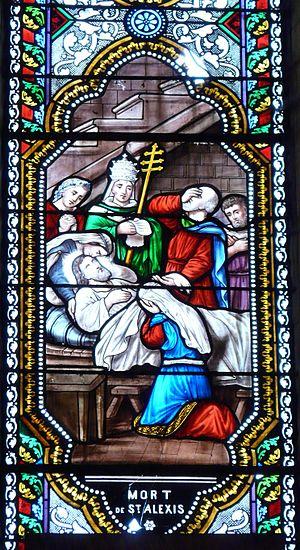
Représentation de la mort de saint Alexis, détail d'un vitrail de l'église Saint-Sulpice du Bugue, Dordogne, France.
L’anagnorisis est proprement l'action de reconnaître ou la « reconnaissance », c'est-à-dire la découverte tardive d'une identité que l'on n'a pas su percevoir de prime abord ; elle est le moment décisif de ce que la narratologie moderne appelle la scène de reconnaissance. Le mot français « anagnorisis » n'est rien d'autre que le calque du grec ancien ἀναγνώρισις / anagnôrisis, substantif souvent remplacé, à partir de l'époque hellénistique, par son doublet masculin ἀναγνωρισμός / anagnôrismos; les deux termes sont dérivés du verbe ἀναγνωρίζειν / anagnôrizein « reconnaître », et ont pour quasi-synonyme ἐπίγνωσις / epignôsis, du verbe ἐπιγινώσκειν / epiginôskein. L'équivalent latin du grec ἀναγνώρισις ou ἀναγνωρισμός est recognitio, ou son synonyme moins courant agnitio.